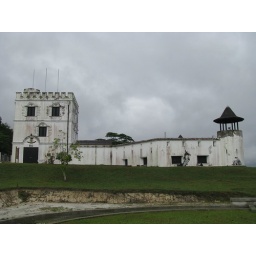
Fort Margherita is in 1880 gebouwd door Sir Charles Brooke, de tweede Rajah van Sarawak.